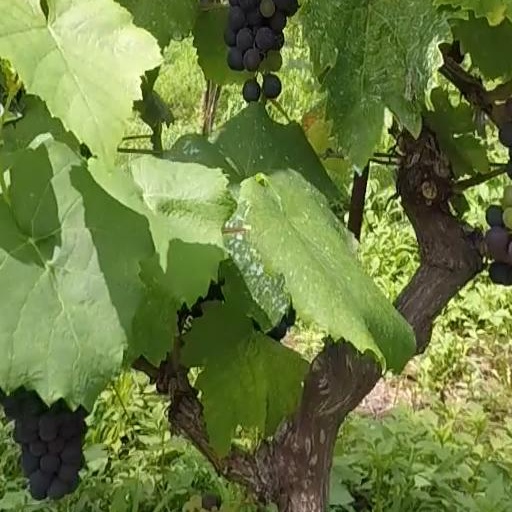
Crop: grape